The Green Pastures (film)

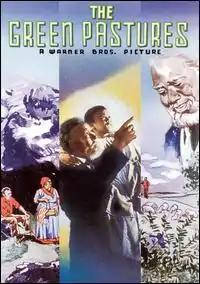

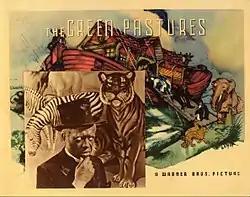

The Green Pastures is a 1936 American film depicting stories from the Bible as visualized by black characters. It starred Rex Ingram (in several roles, including "De Lawd"), Oscar Polk, and Eddie "Rochester" Anderson. It was based on the 1928 novel "Ol' Man Adam an' His Chillun" by Roark Bradford and the 1930 Pulitzer Prize-winning play of the same name by Marc Connelly.